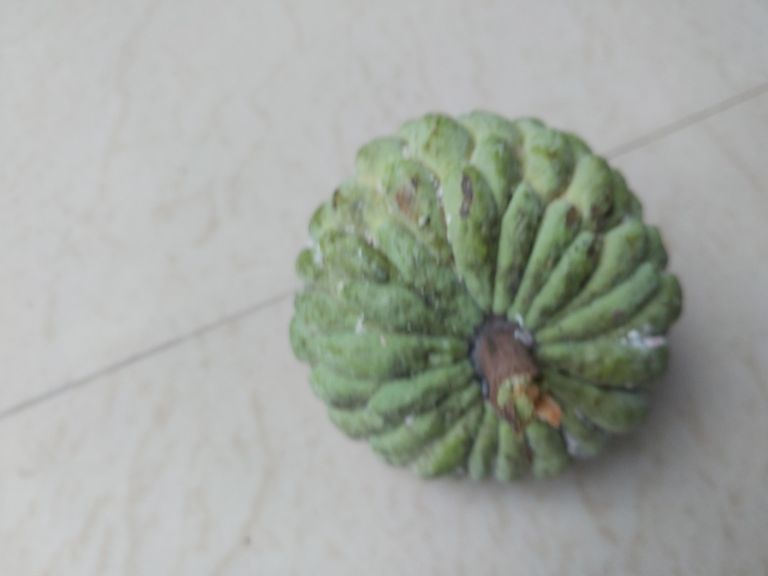
Disease label: Leaf spot on fruit